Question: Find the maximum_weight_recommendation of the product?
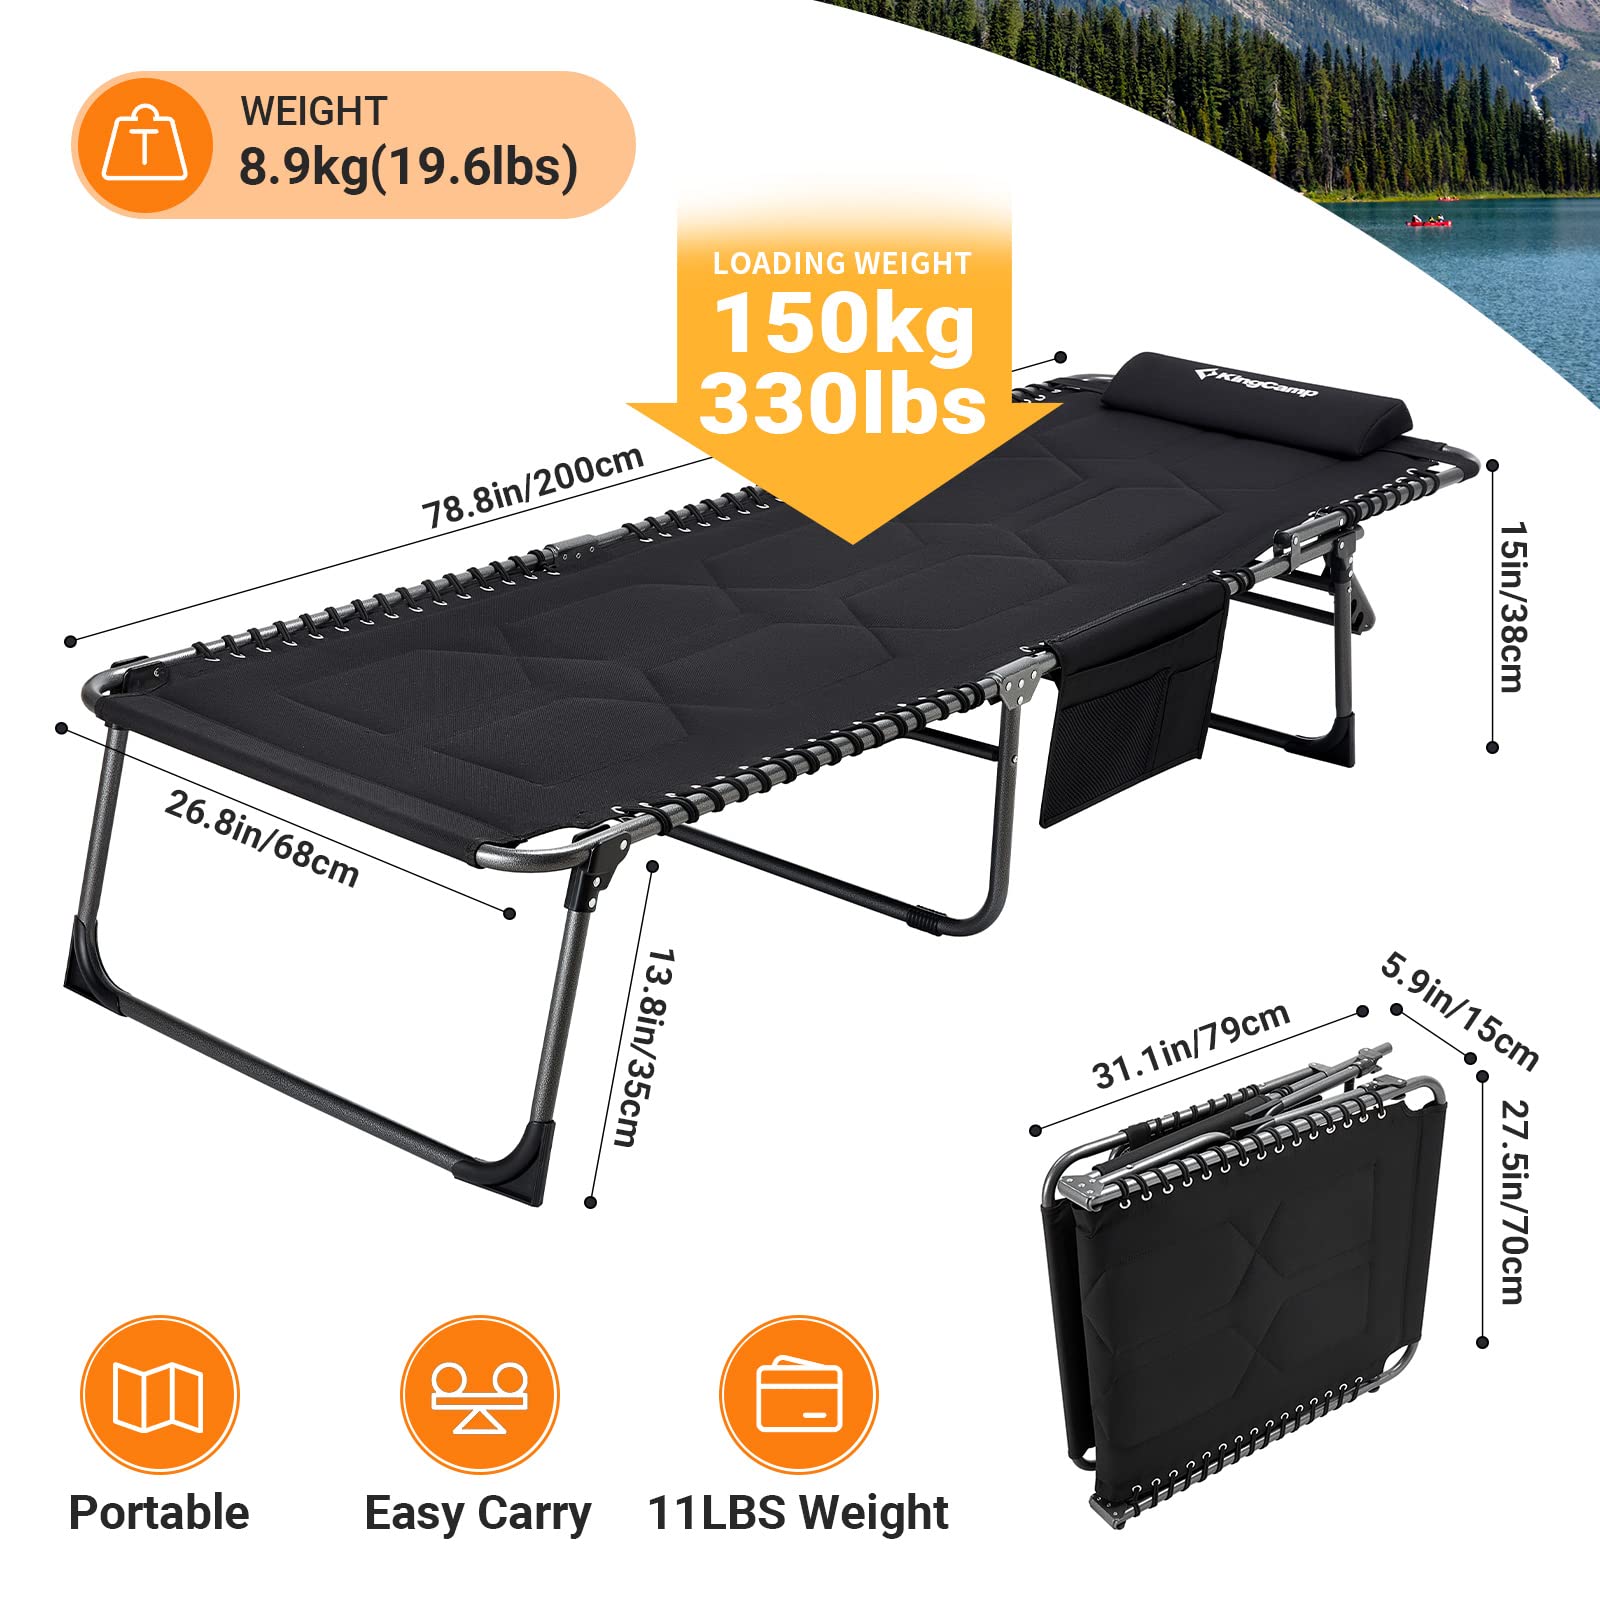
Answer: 330 pound